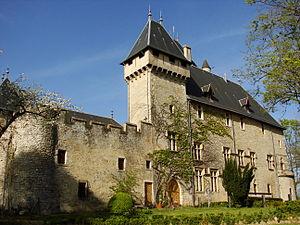
Vue du château de Chazey-sur-Ain
La liste des châteaux de l'Ain recense de manière non exhaustive les châteaux, maisons fortes, mottes castales, situés dans le département français de l'Ain. Il est fait état des inscriptions et classements au titre des monuments historiques.
Le château de Chazey-sur-Ain est un ancien château fort, fondé au XIIᵉ siècle par les sires de Coligny, remanié au XVᵉ siècle et restauré au XIXᵉ siècle, centre de la seigneurie de Chazey, qui se dresse sur la commune de Chazey-sur-Ain dans le département de l'Ain en région Auvergne-Rhône-Alpes.
Cet article recense les monuments historiques de l'Ain, en France.